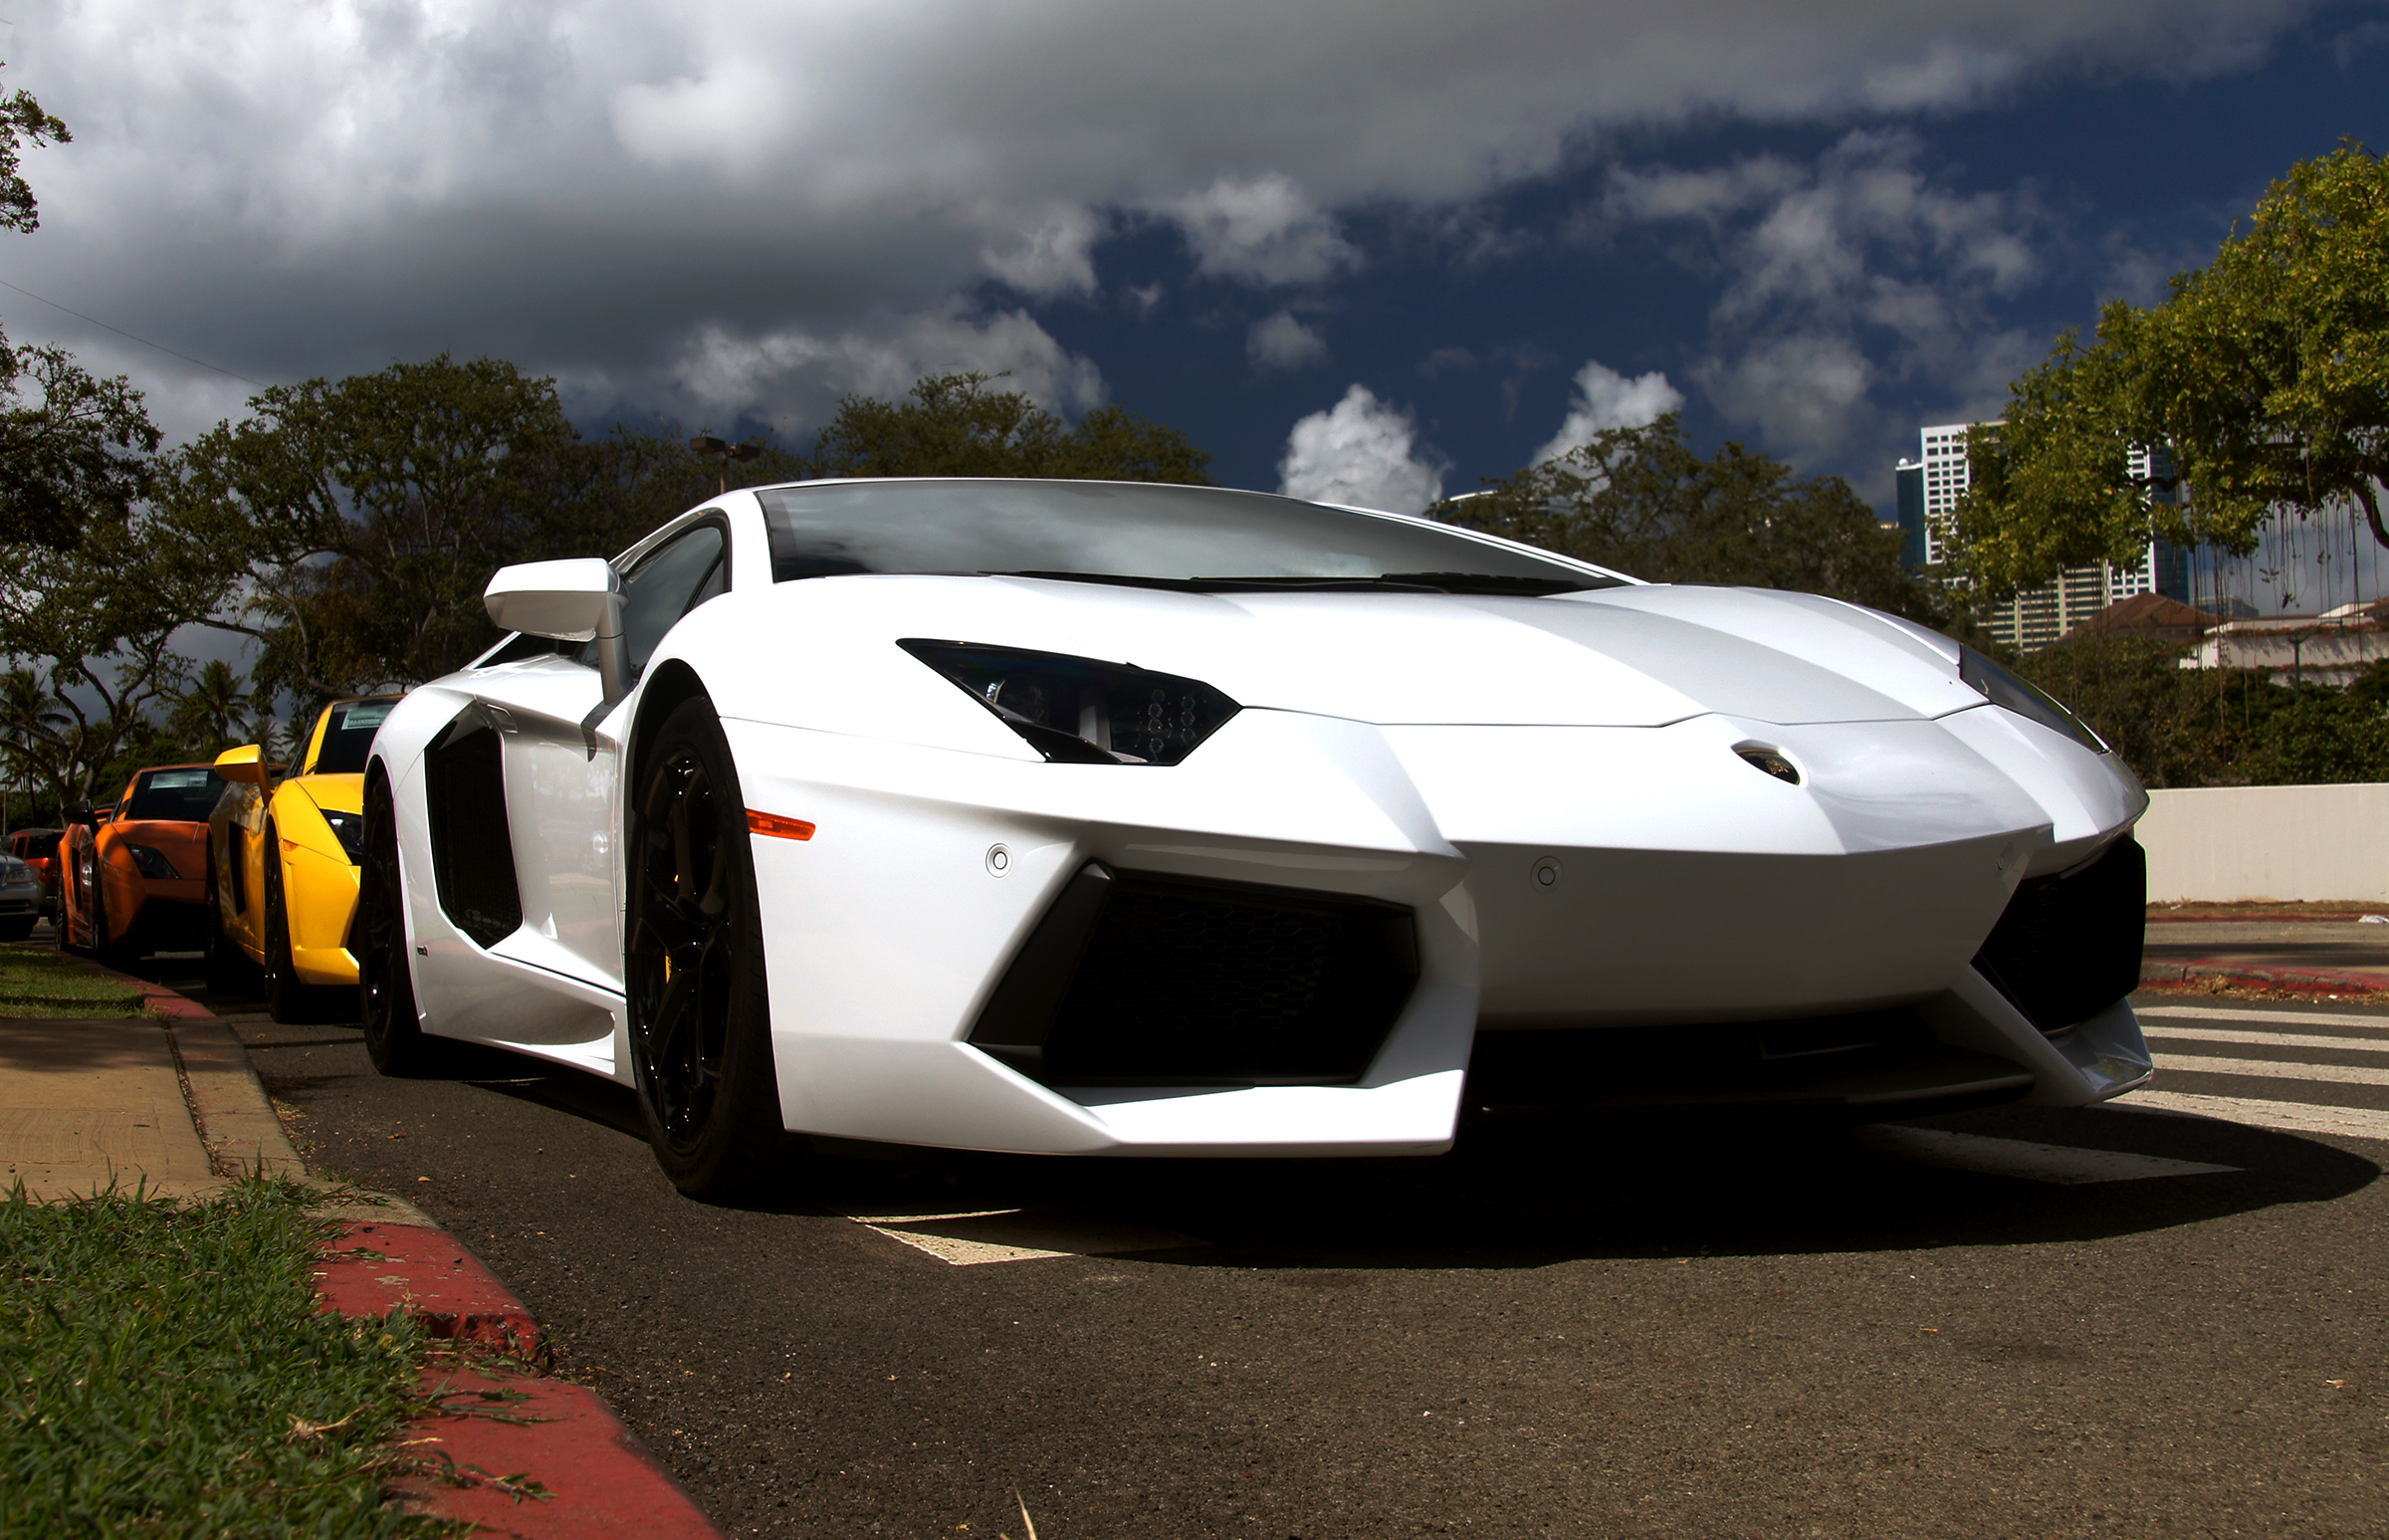
car, wheel, vehicle, sports car, supercar, sportscars, fastcars, lamborghini, italiancars, land vehicle, automobile make, automotive design, performance car, lamborghini aventador